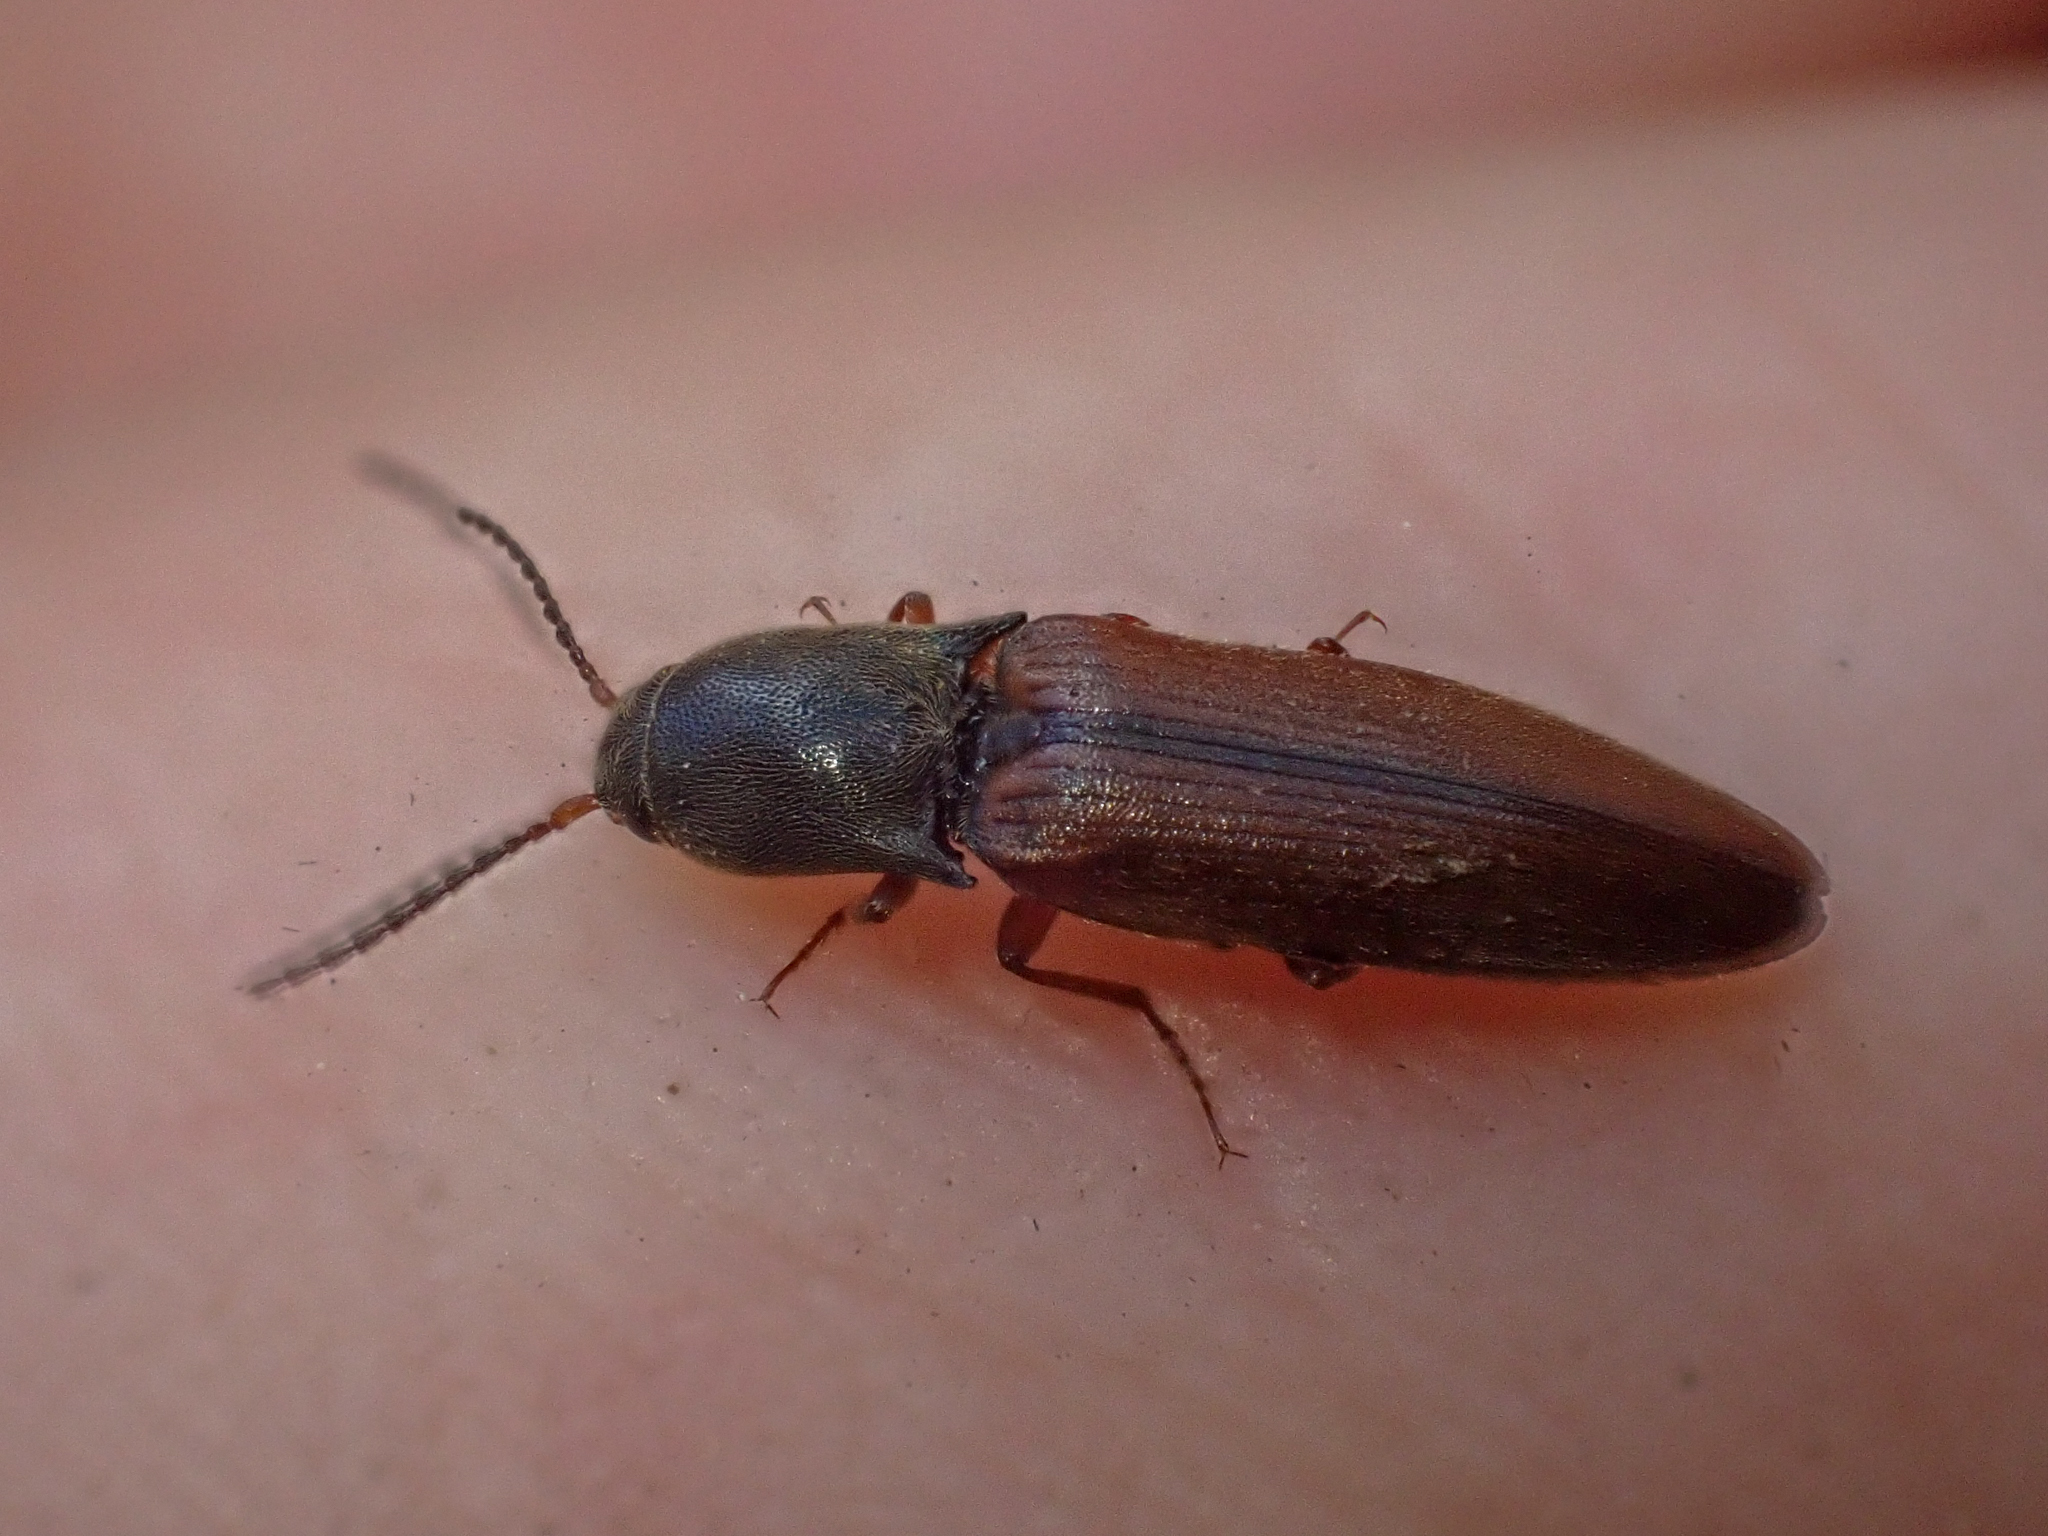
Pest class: clickbeetles_wireworms